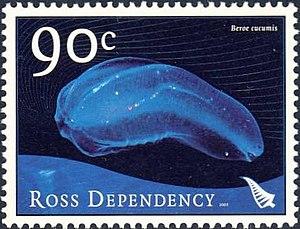
Timbre représentant un spécimen de beroe cucumis
Beroe cucumis est une espèce de cténophore de la famille des Beroidae. Elle fut décrite pour la première fois par Otto Fabricius, naturaliste et missionnaire danois en 1780. On la retrouve principalement dans l'océan Atlantique.